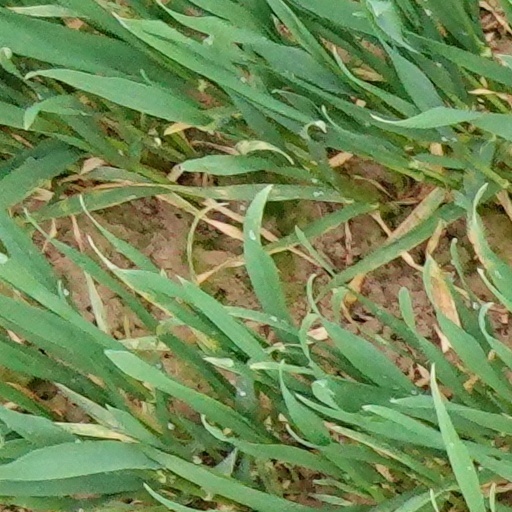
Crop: wheat